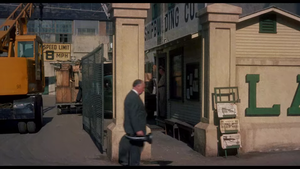
Hitchcock dans Sueurs froide portant un étui à clairon
Alfred Hitchcock avait pour habitude de faire des caméos dans ses propres films. Ceux-ci sont devenus un trait caractéristique du réalisateur.